Woodworm

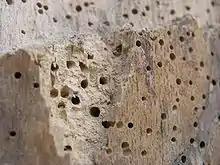
Wood affected by woodworm

Signs of woodworm usually consist of holes in the wooden item, with live infestations showing powder (faeces), known as frass, around the holes. The size of the holes varies, but they are typically in diameter for the most common household species, although they can be much larger in the case of the house longhorn beetle. Adult beetles that emerge from wood may also be found in the summer months.